Kerry and Kay Danes

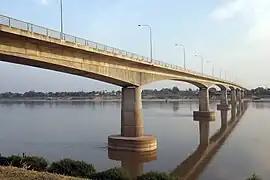
Thai–Lao Friendship Bridge, border crossing near Vientiane

Danes' wife, Kay (aged 33), worked as an office manager for Lao Securicor security company, which contracted to GML. She tried to flee the country on foot the same day with two of their three children (the third child, aged 14, was not in Laos), but was detained with $US52,700 cash at the nearby Laos-Thailand border by the head of Lao secret police. Under Lao law, suspects could be held for up to twelve months before charges were laid. The children aged 11 and 7 were released and with the aid of Australian consular staff, returned to Australia two days later on 25 December 2000 to stay with their grandparents in Brisbane. Kerry and Kay Danes were incarcerated in separate sections of mixed-sex Phonthong Prison, known as the 'Foreigners Prison', near Vientiane. On Christmas Day, Kay reportedly told her mother by mobile phone: "Mum, I think by tomorrow I'll be dead."